Veronica Nyaruai

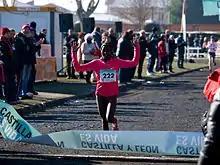
Nyaruai winning the 2009 Cross Internacional de Venta de Baños.

Veronica Nyaruai Wanjiru (born October 29, 1989, in Nyahururu) is a Kenyan runner who specialises in 1500 metres. She now lives in Kaptagat, where she attends PACE training camp.